SSVOBB "Lambach Aircraft"

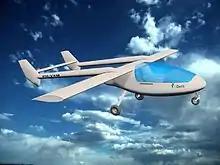
A 2004 artist impression of the Impuls

In 1994 the society started working on their second project: the Impuls (Dutch for momentum, registration PH-VXM (velocity times mass)), which was designed by the society's students only. The design started in 1994, but by the summer of 2010 the society decided to freeze the project.